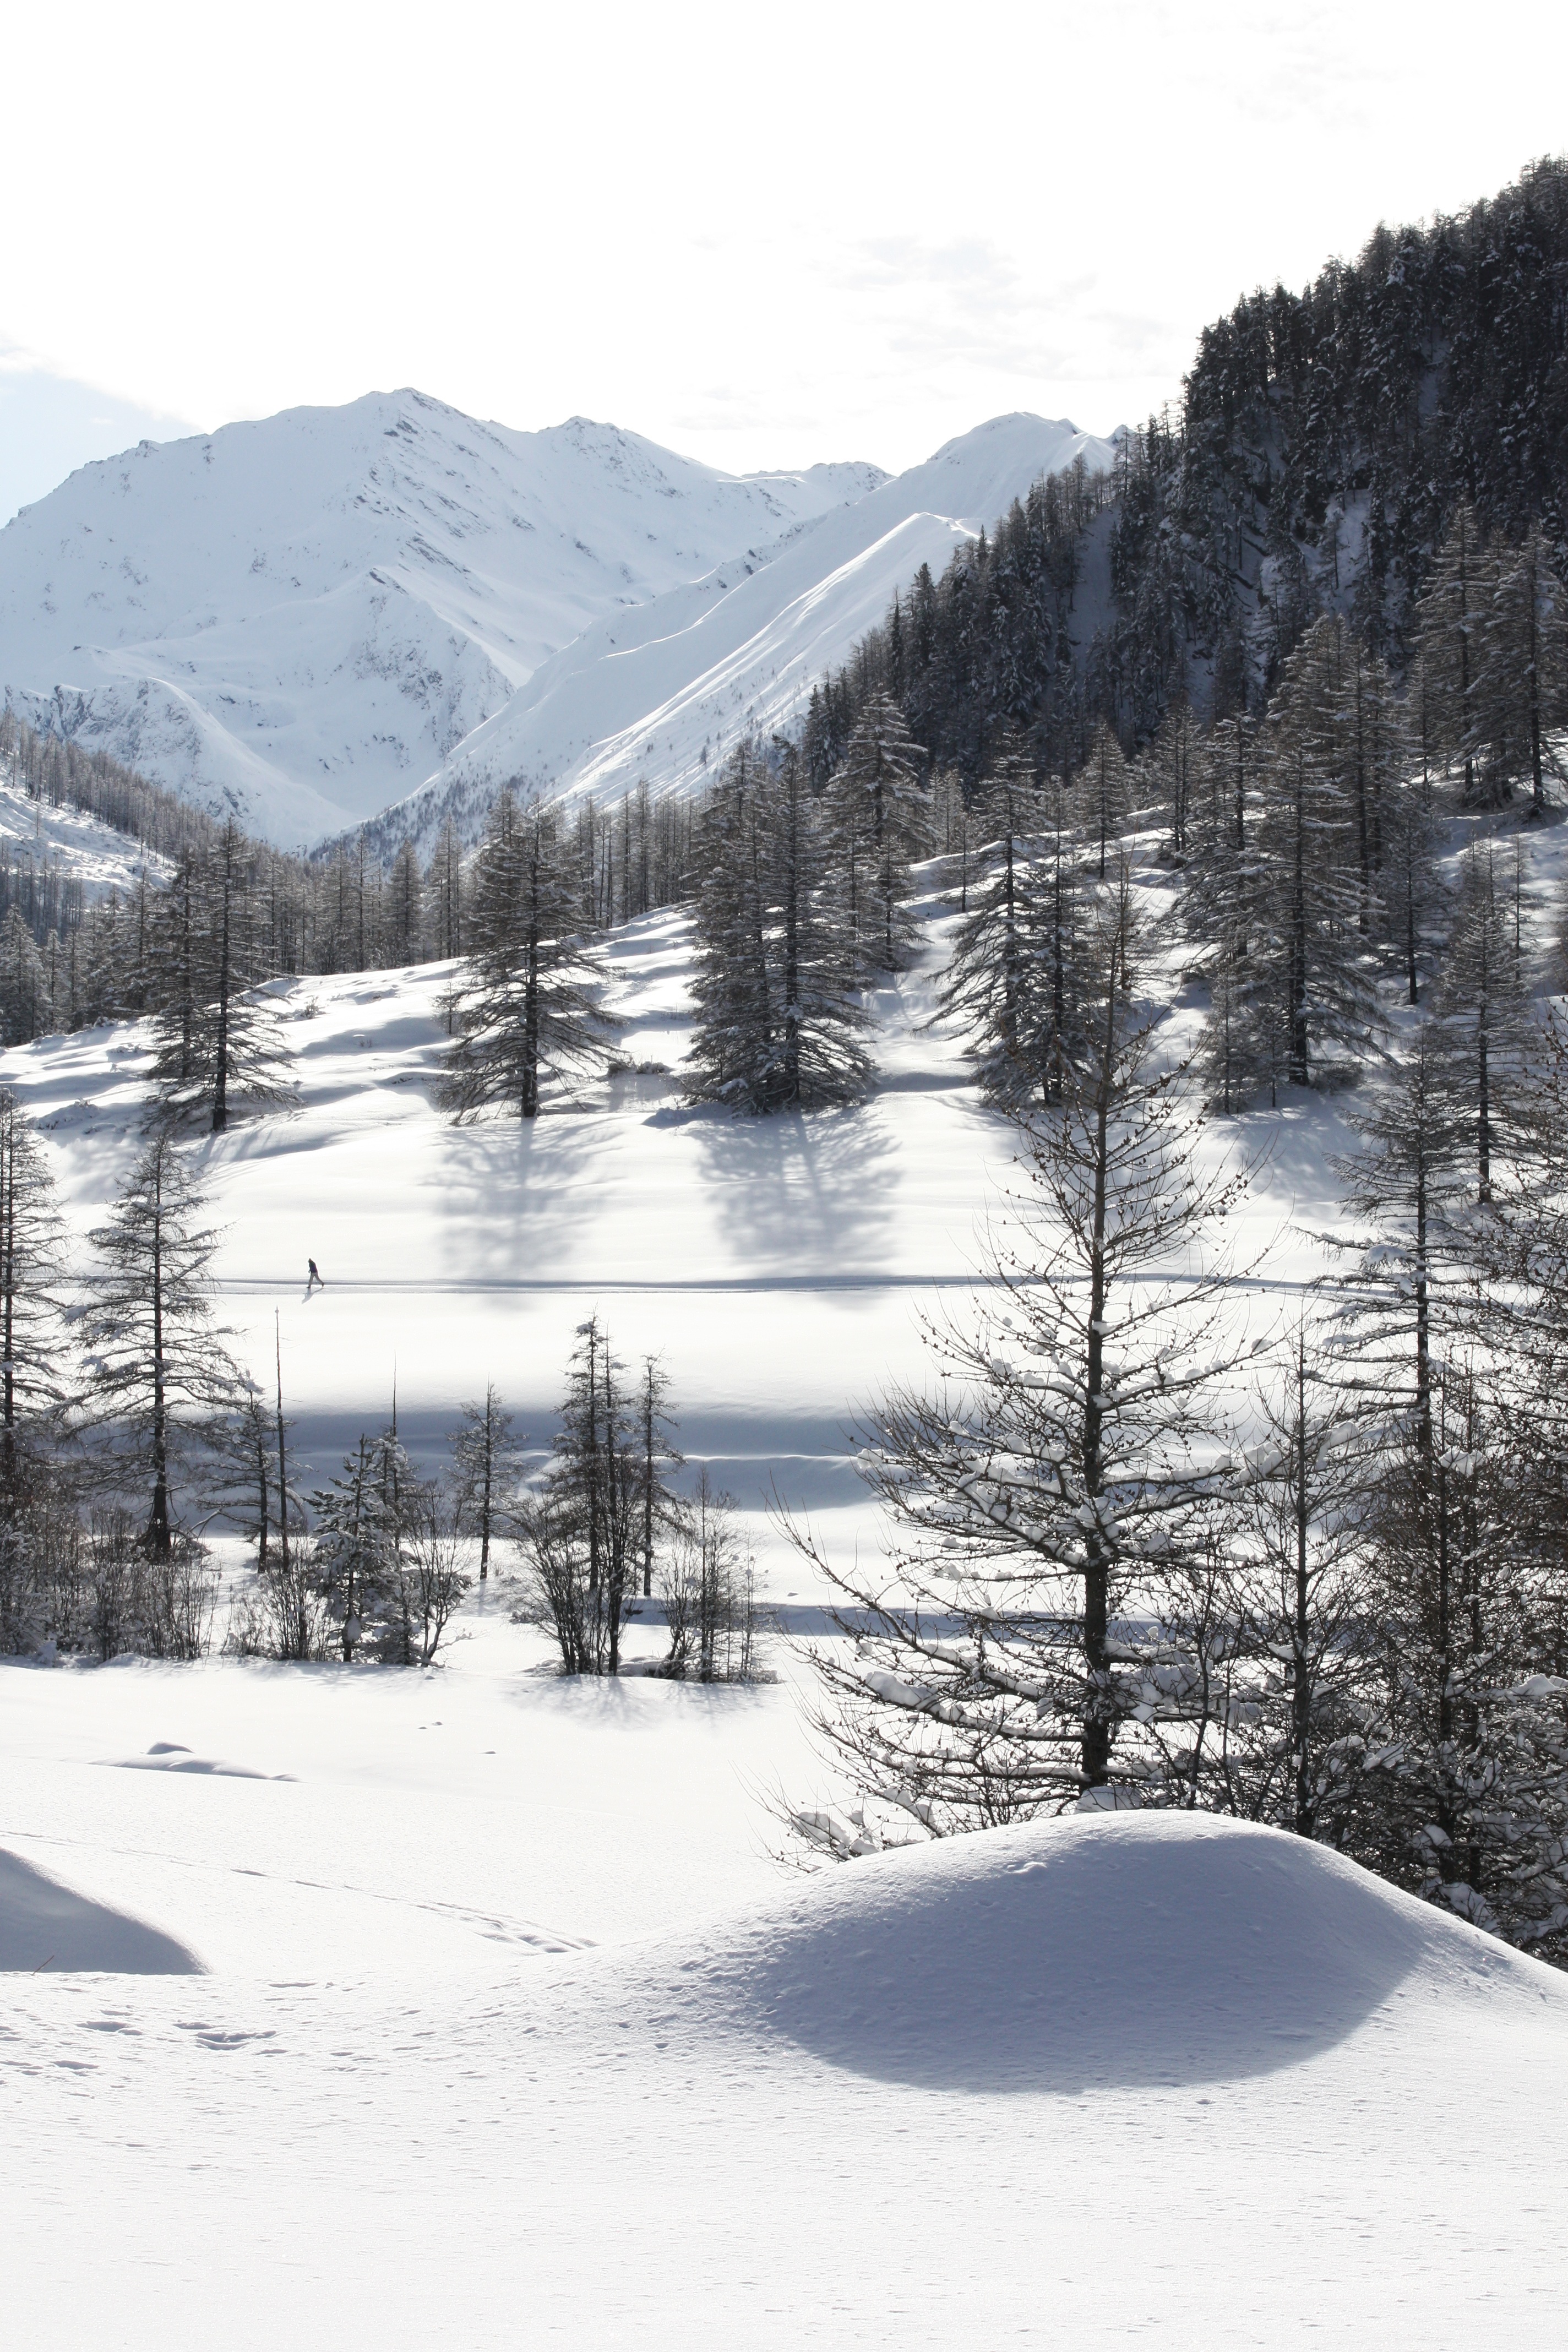
nature, mountain, snow, winter, hiking, mountain range, weather, season, ridge, trees, alps, footwear, landscapes, piste, geological phenomenon, queiras, the echalp